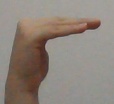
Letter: haa